XBIZ Awards

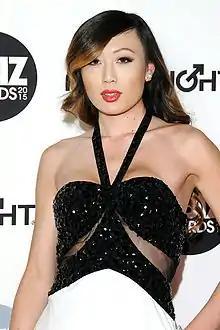
Venus Lux at 2015 XBiz Awards

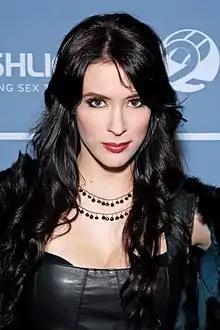
Aiden Ashley at the 2012 XBIZ Award show

The ASACP in the title refers to Association of Sites Advocating Child Protection: